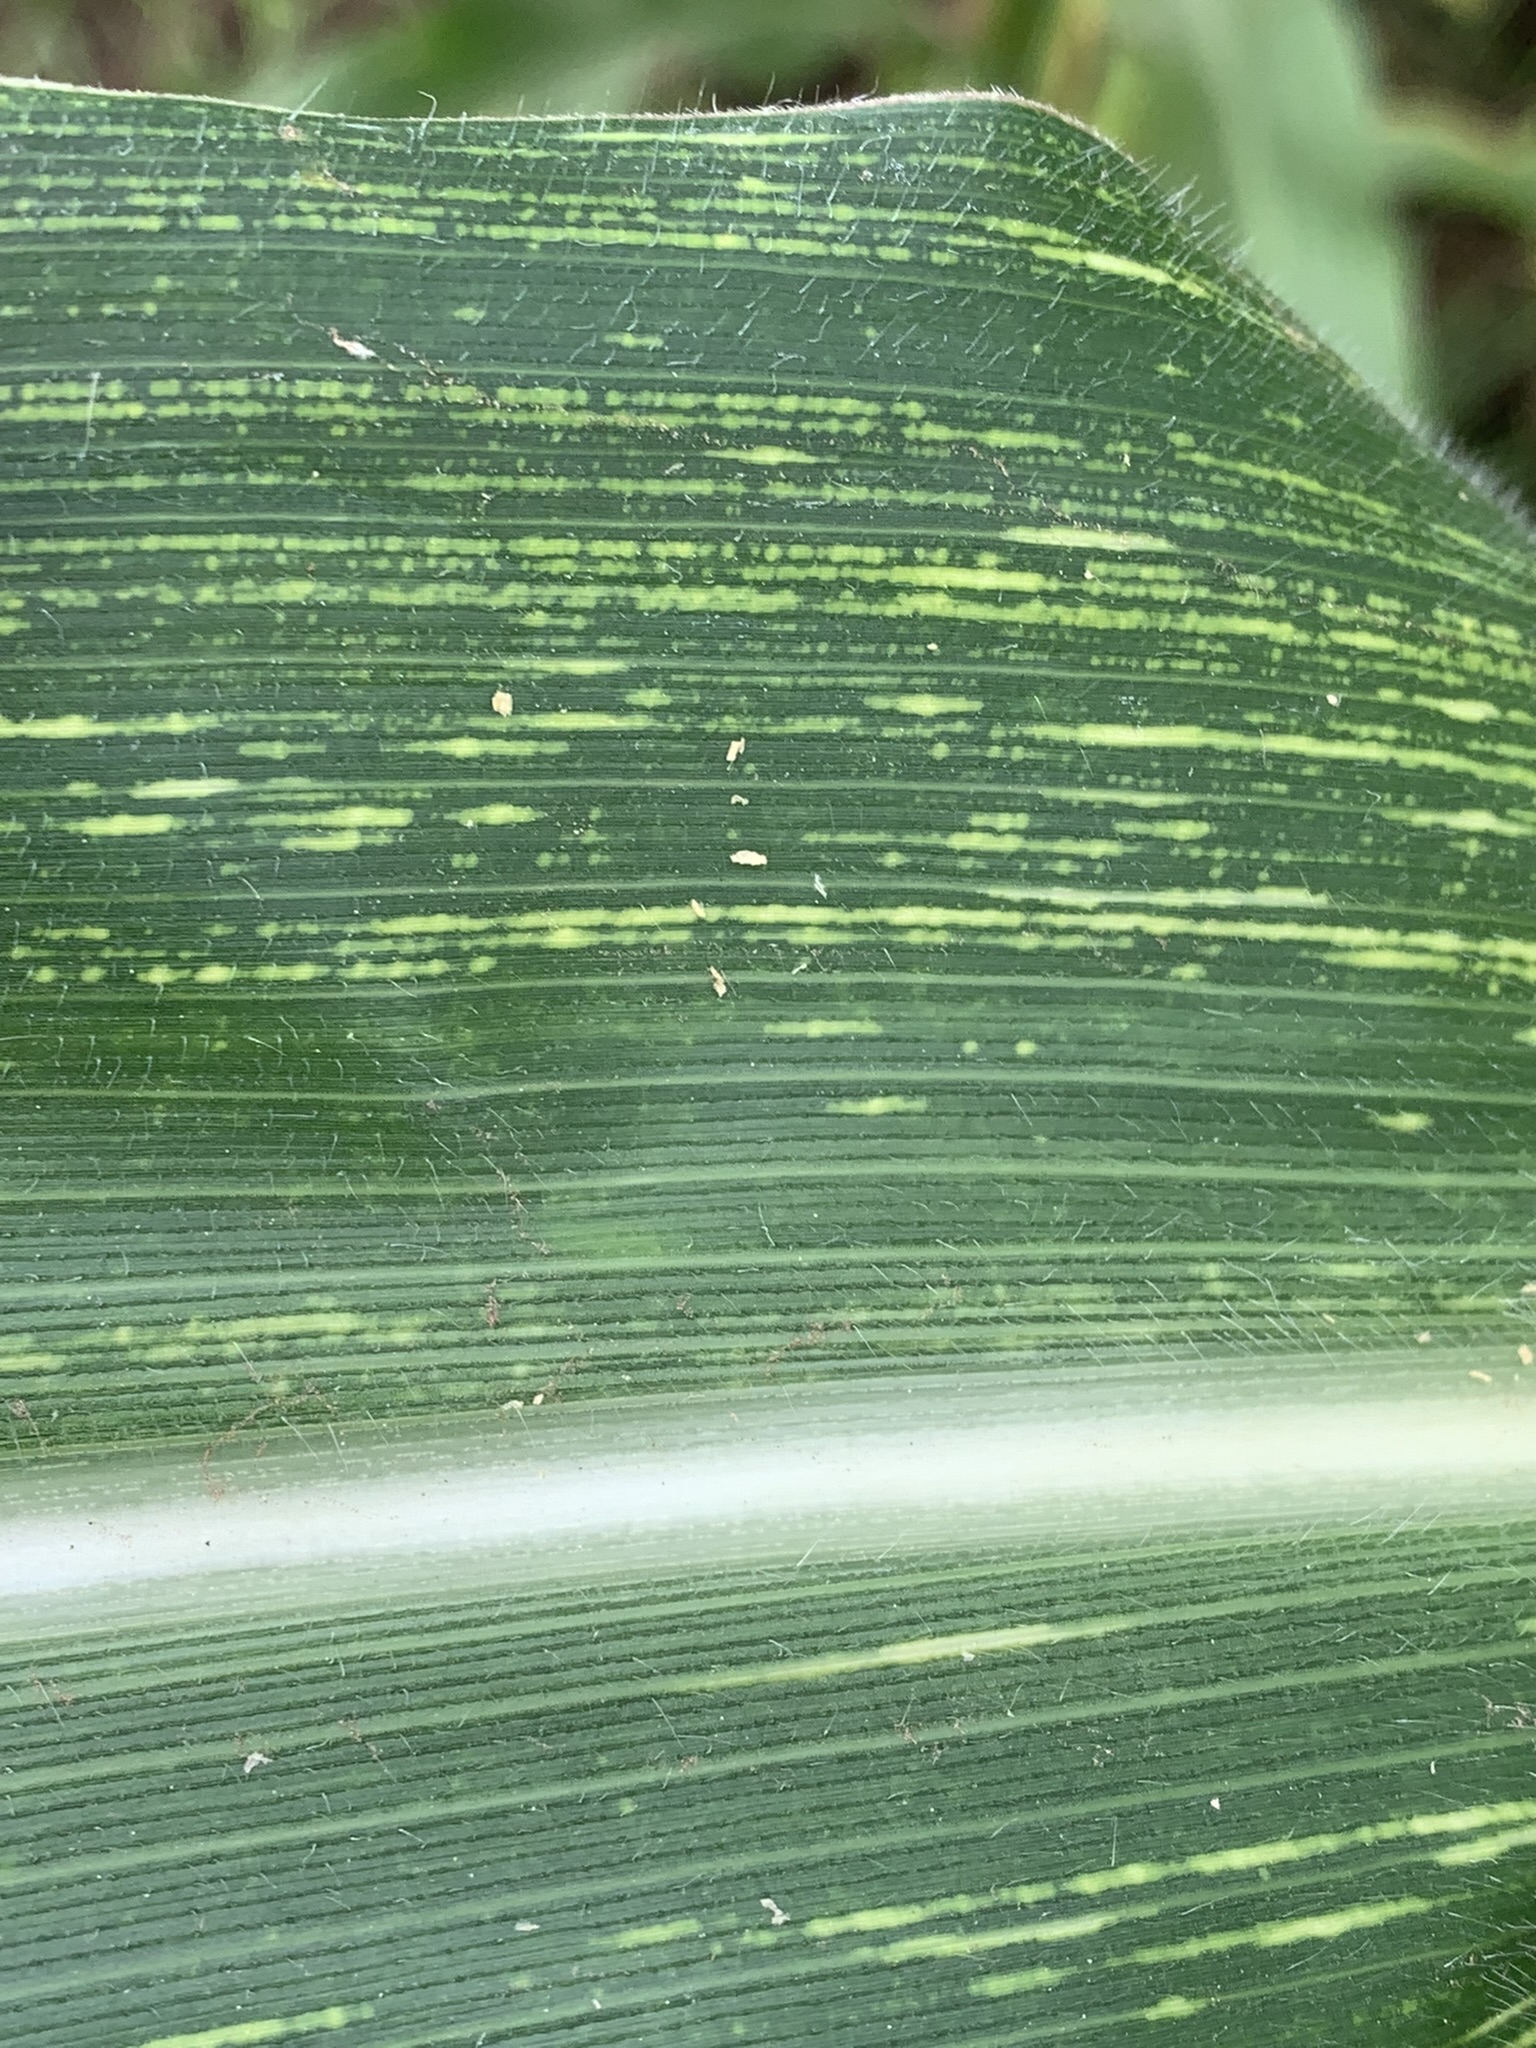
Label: MSV